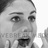
Emotion: surprise